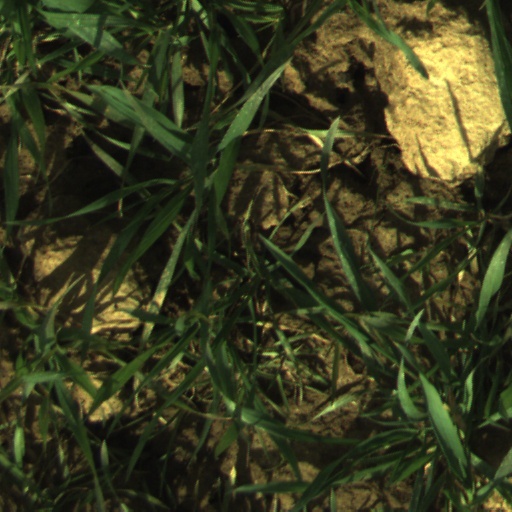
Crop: wheat